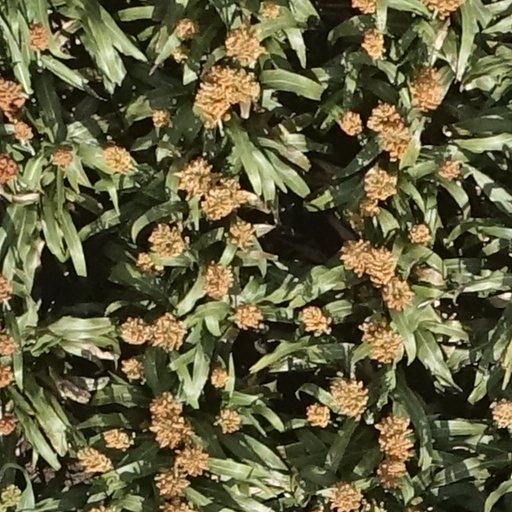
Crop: sorghum